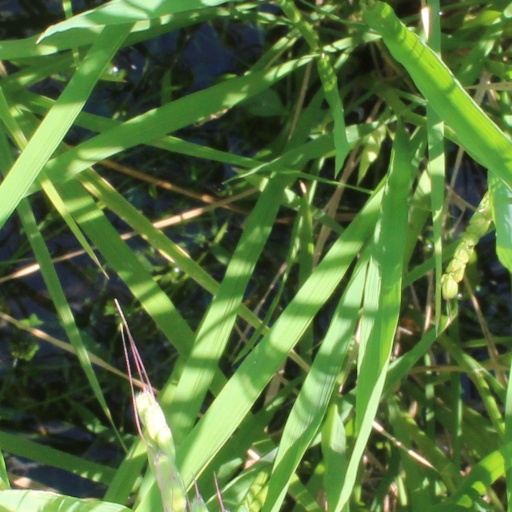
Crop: rice